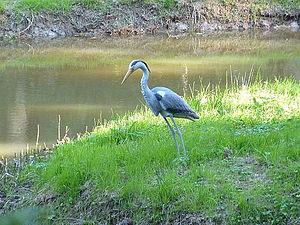
Plouyé
Plouyé [pluje] est une commune du canton du Huelgoat, dans le département du Finistère, dans la région Bretagne, en France.